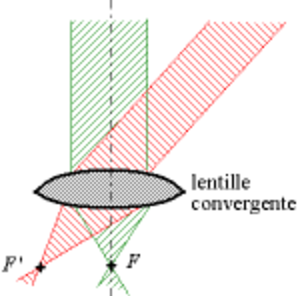
En optique, la focalisation est l'opération qui consiste à concentrer des rayons provenant d'un point en un autre point, à l'aide de miroirs, de lentilles ou d'autres éléments optiques.